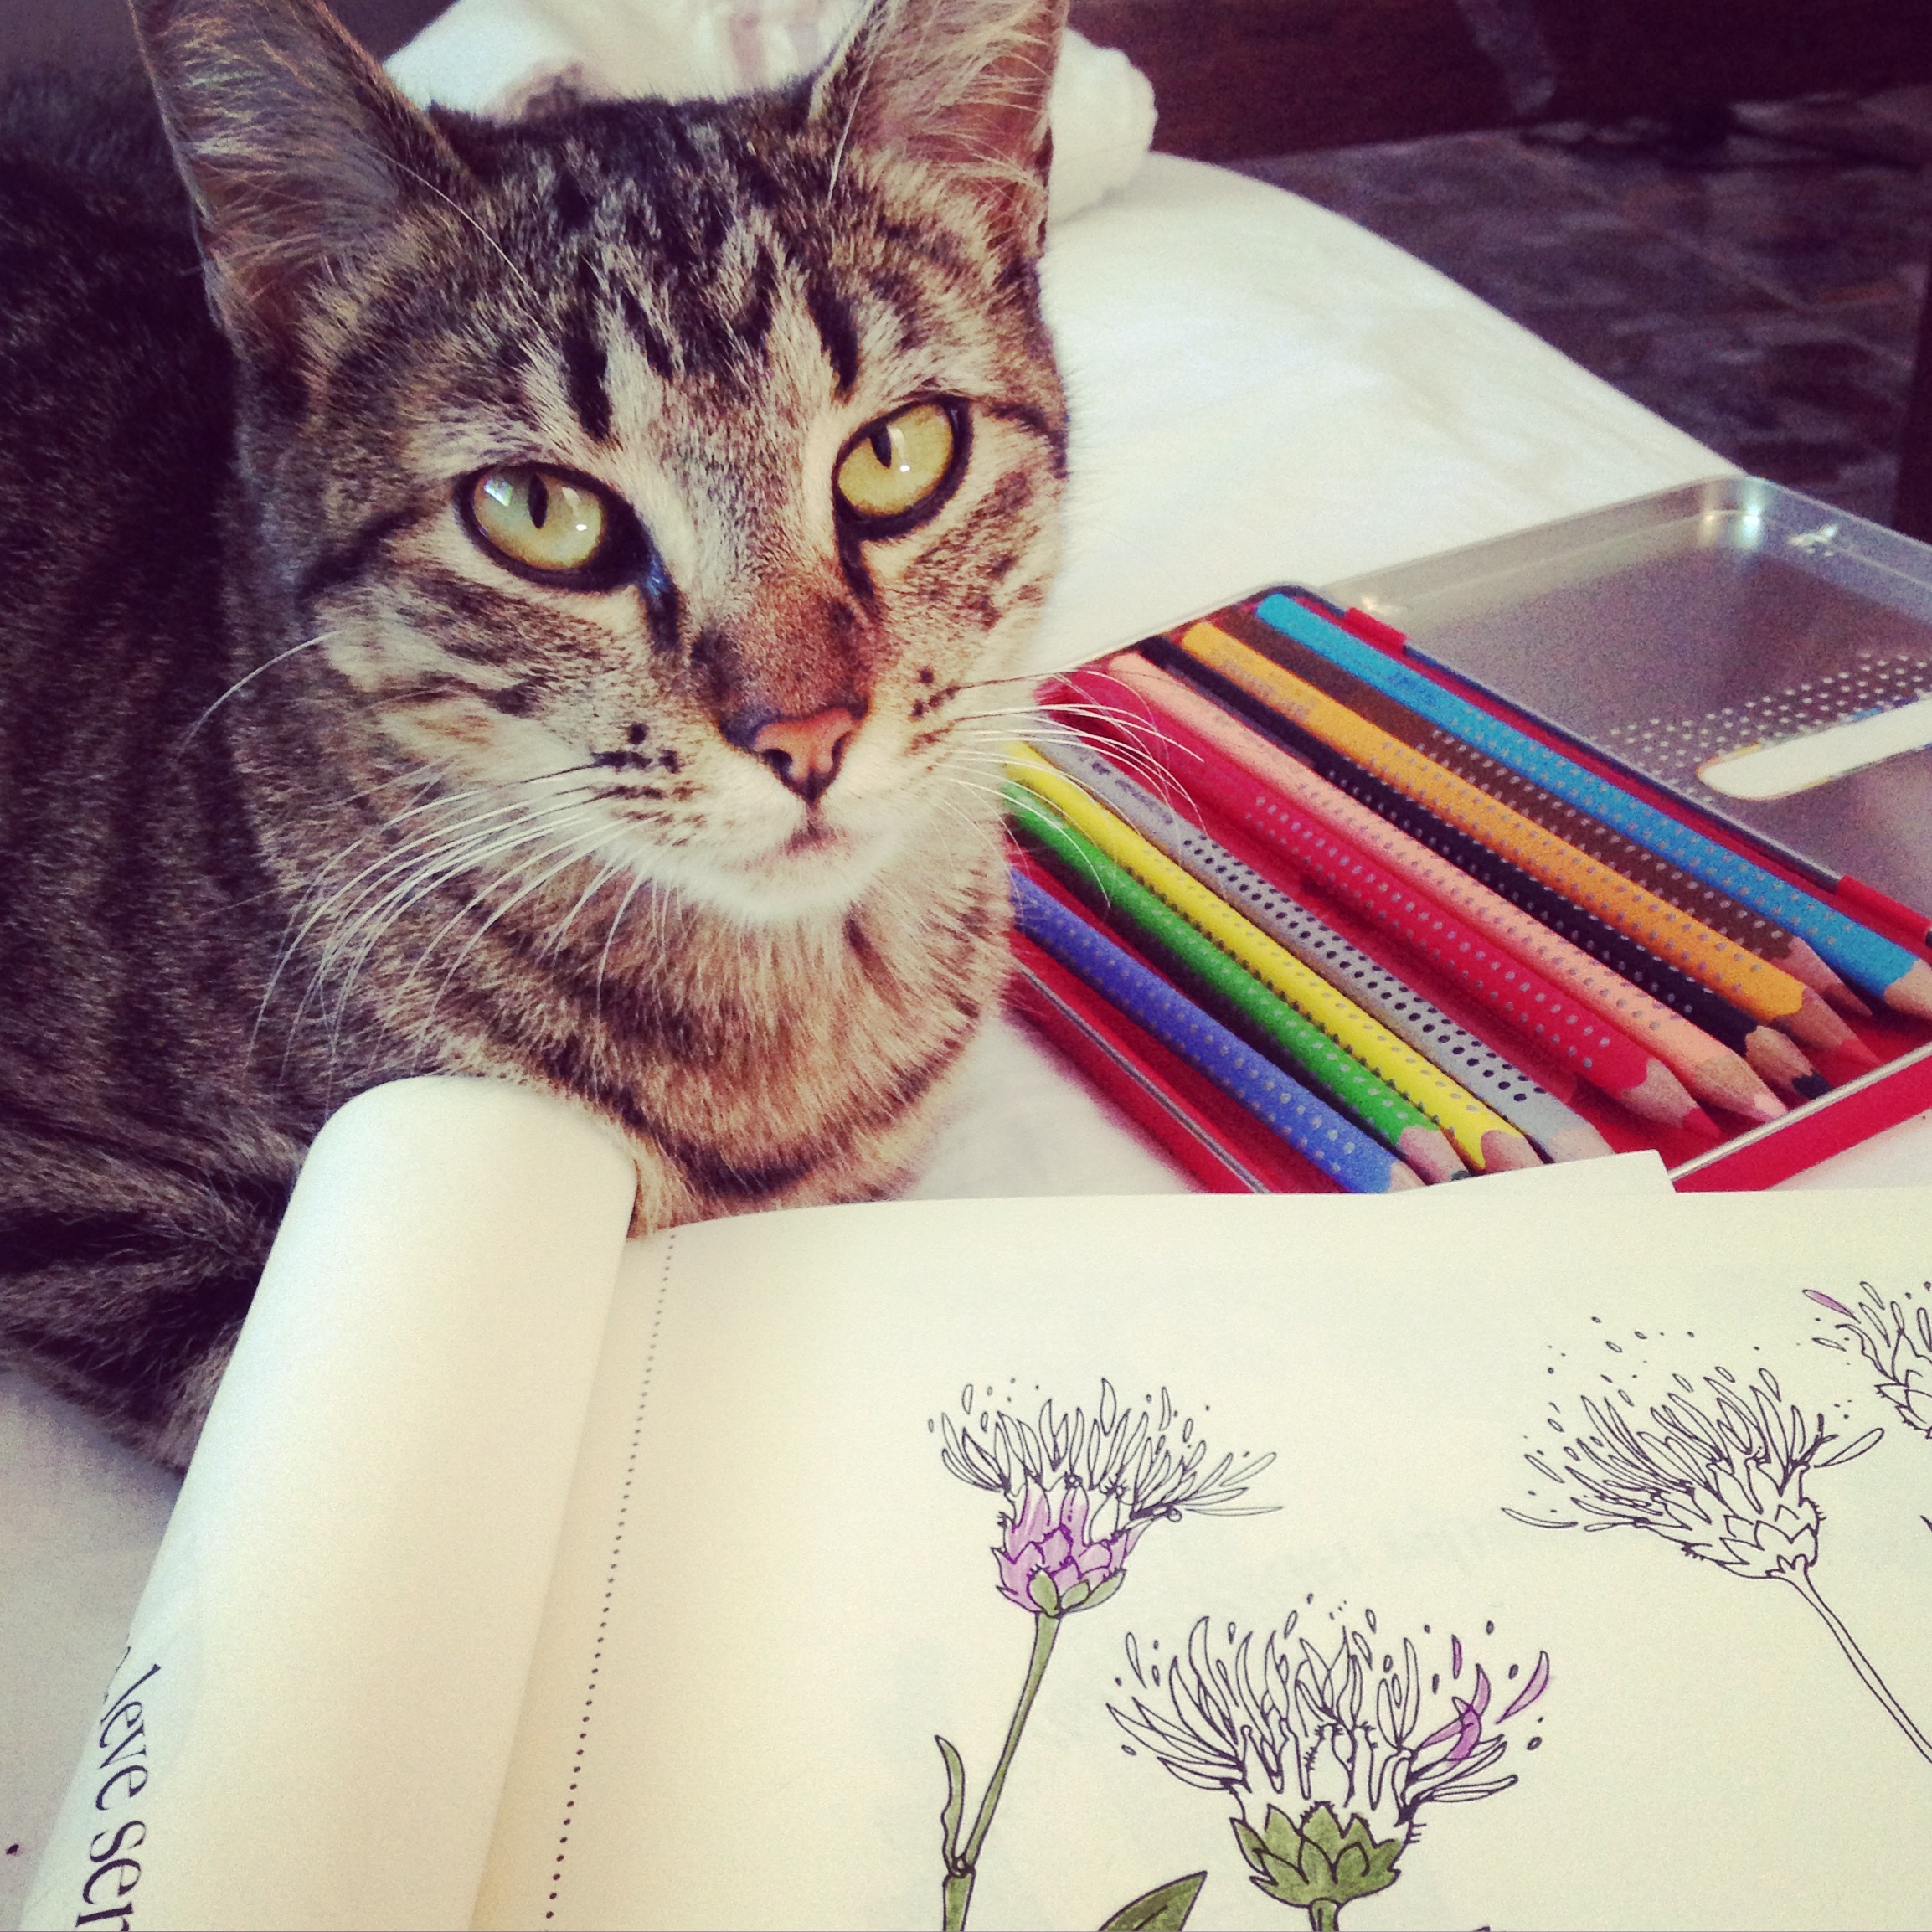
home, pet, kitten, cat, coloring, textile, art, sketch, drawing, hobby, do it yourself, small to medium sized cats, cat like mammal